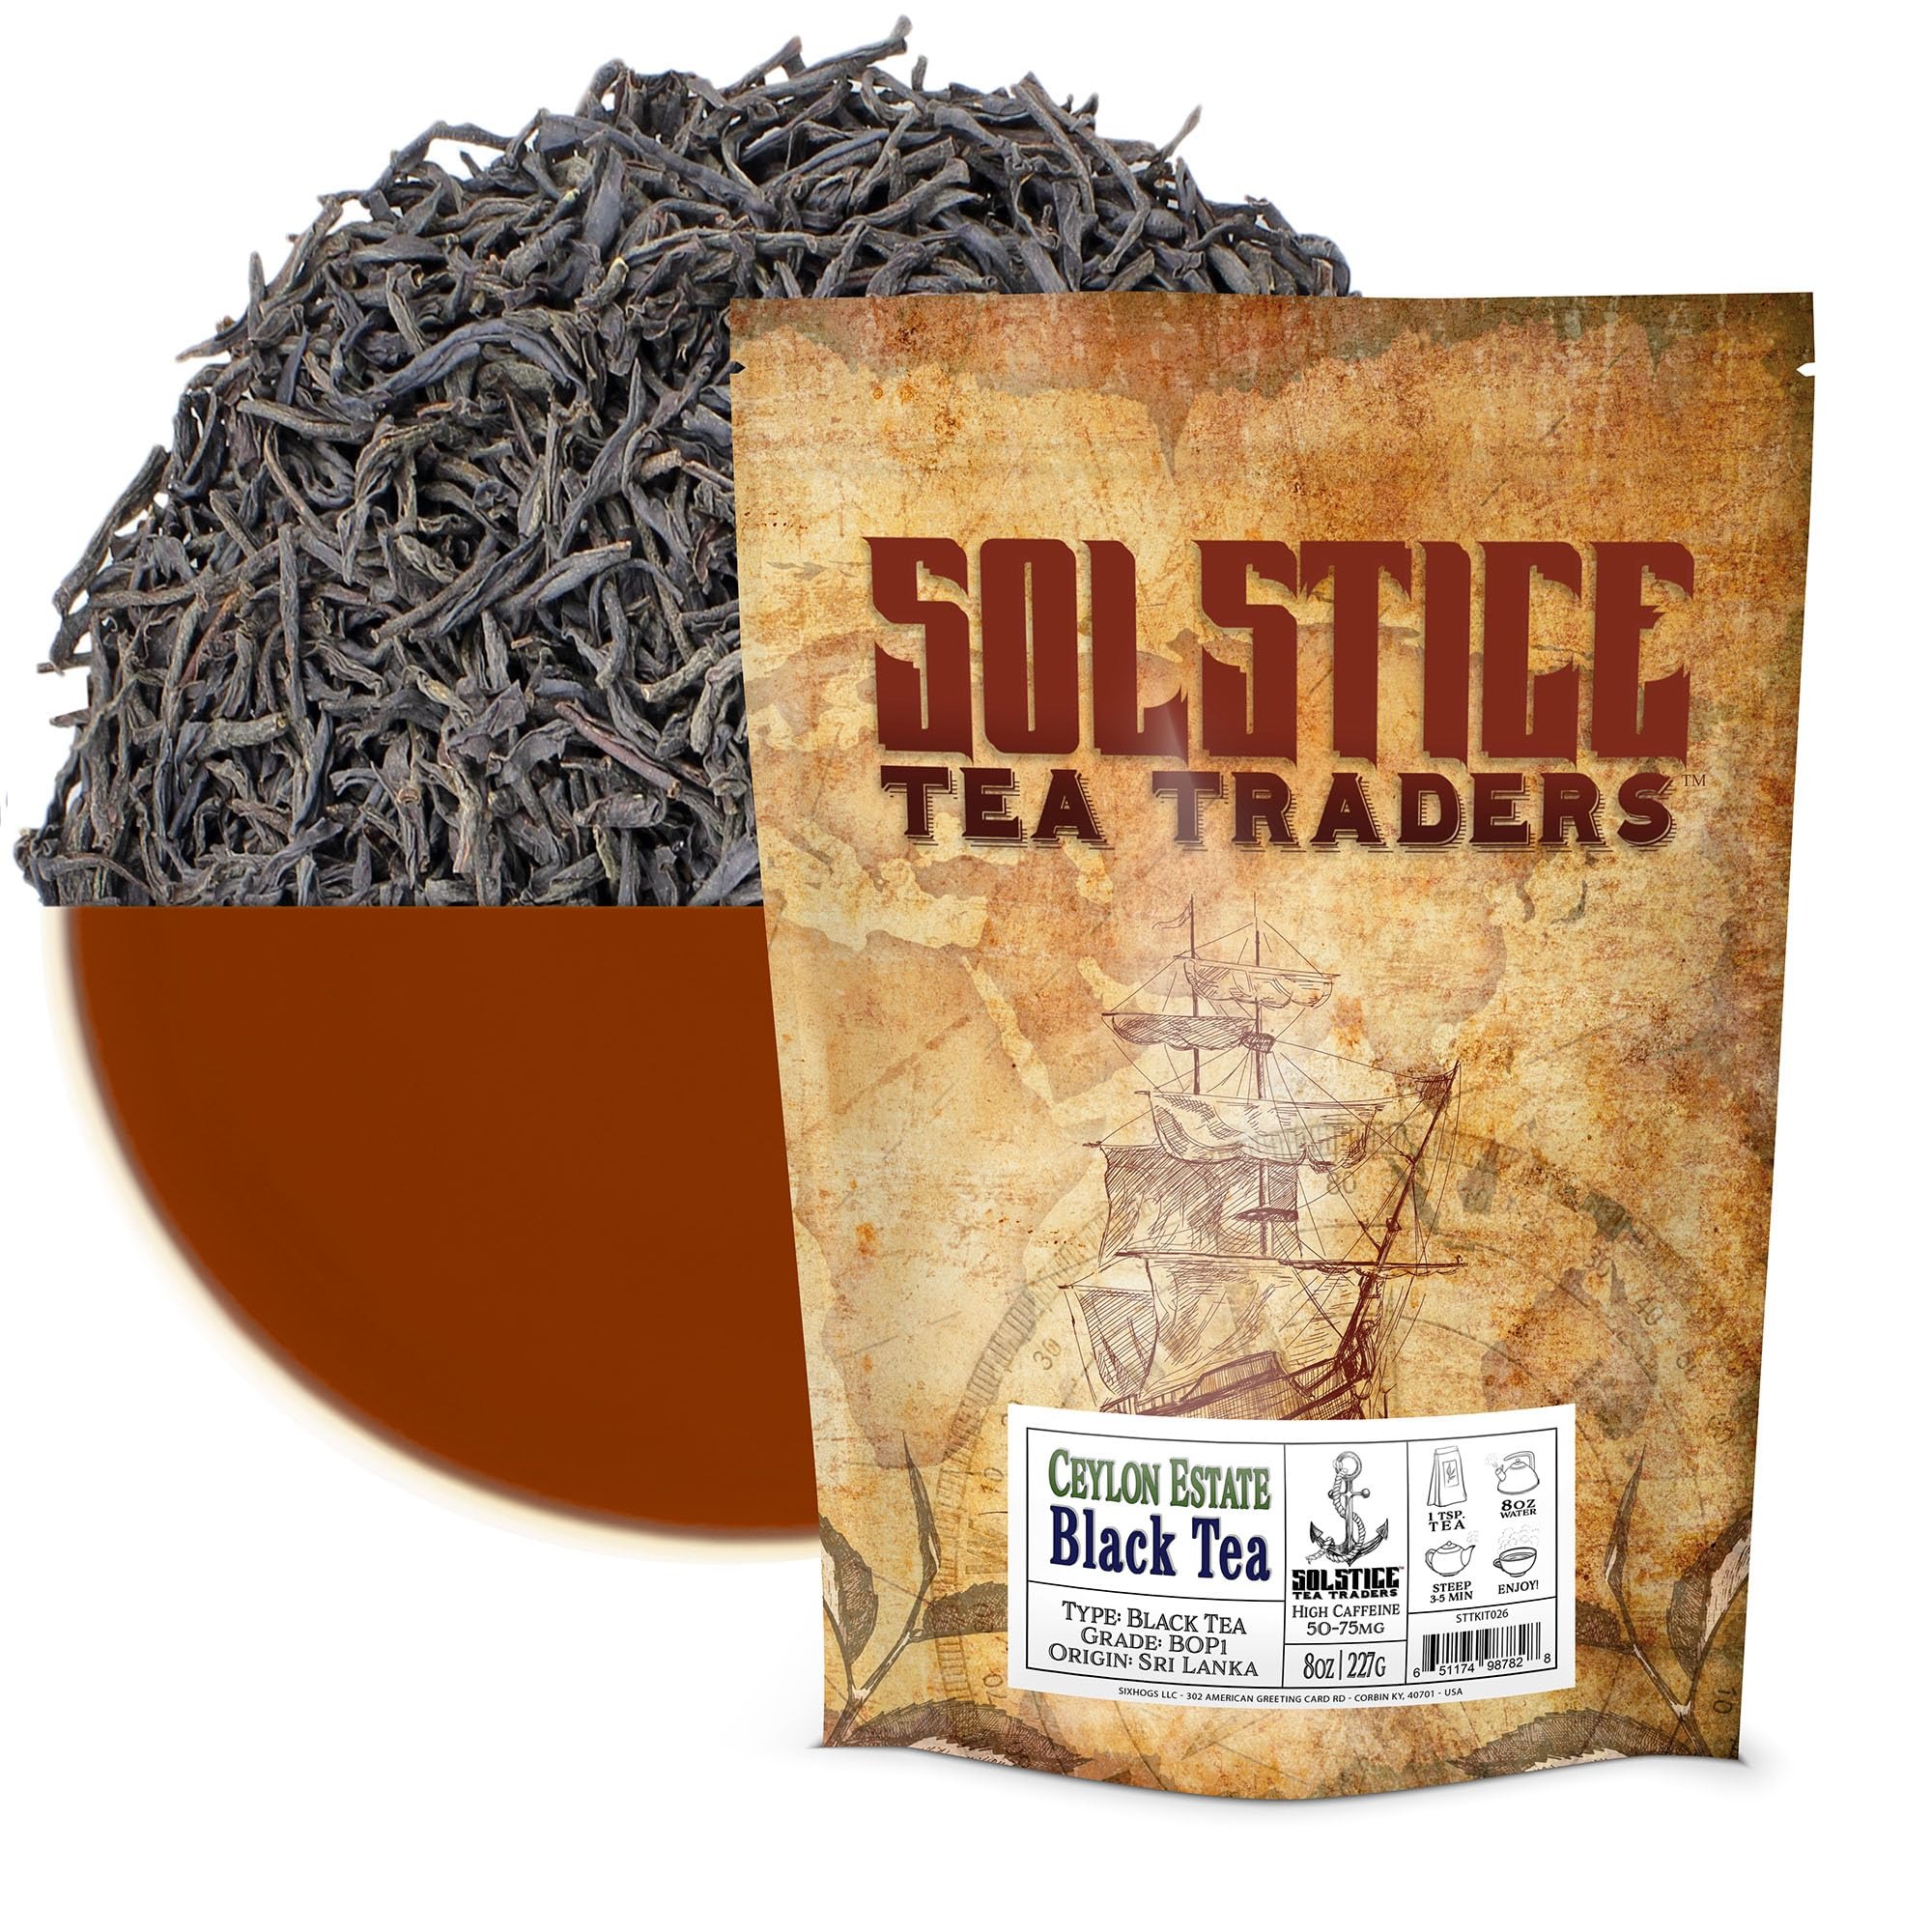
Item Name: Ceylon Estate Blend BOP Loose Leaf Black Tea (8-Ounce Bulk Bag); 100% Sri Lanka Origin Tea, Makes 100+ Cups of Tea
Bullet Point 1: 8-OUNCE BULK BAG: Receive 8 ounces of tea, more than 4 cups of tea leaves, making 150+ cups of tea
Bullet Point 2: LOOSE LEAF TEA: Loose leaf tea brews to the richest flavor. Select premium tea.
Bullet Point 3: CEYLON ESTATE TEA (BOP): Select tea leaves sourced from the island of Sri Lanka (original name of country is Ceylon). This tea is rich, brisk & full-bodied.
Bullet Point 4: BLACK TEA (W/ CAFFEINE): A typical cup of black tea contains ⅓ the caffeine of a cup of coffee.
Bullet Point 5: QUANTITY: This is more than 4 cups of loose leaf tea which lets you make 150+ cups of tea not counting a 2nd brew
Product Description: Solstice Tea Traders Ceylon Estate Loose Leaf Black Tea (8-Ounce Bulk Bag), BOP<br> For those who enjoy another "island tea", this tea is grown on the island of Ceylon, now known as Sri Lanka. It became popular in British tea blends in the late 19th century. Now you can enjoy the original flavor of this tea without any other teas to cloud it. (BOP refers to broken leaf and OP refers to orange pekoe which is a color term not a flavor term). <br><br>About Solstice Tea Traders<br>We are a small company based in southern Kentucky. We work with some of the oldest tea importers in the world to provide you many of the best loved teas of all time. Our tea is sourced from popular tea growing regions of the world and packaged here in Kentucky. We specialize in tea samplers so you can try many kinds of tea. We also enjoy providing special tea blends for kombucha lovers. In addition to tea, we sell our favorite tea accessories
Value: 8.0
Unit: Ounce

Price: 12.99